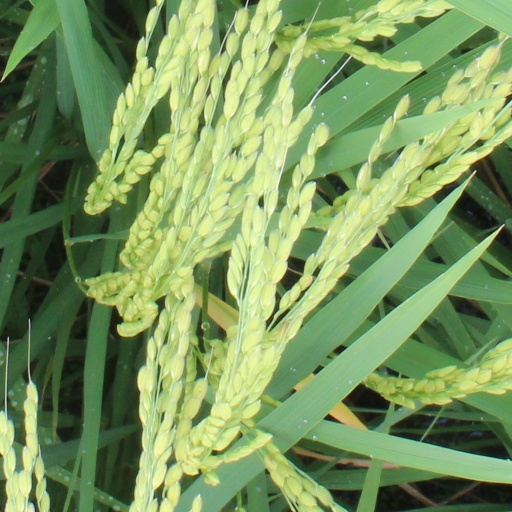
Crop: rice